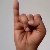
The image shows a hand gesture representing the letter 'I' in Indian Sign Language.